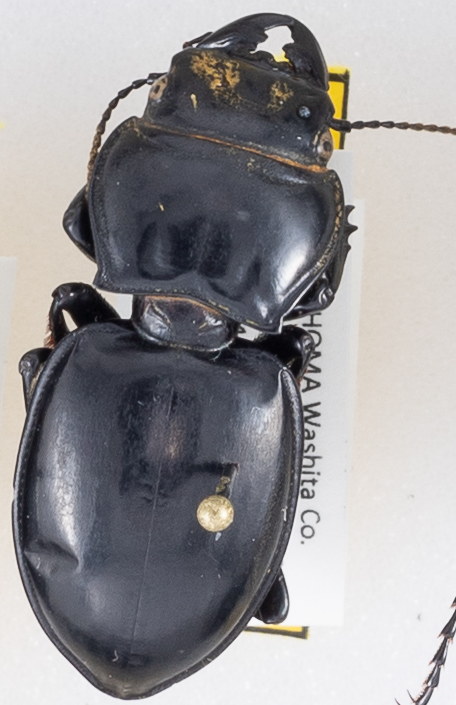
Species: Pasimachus californicus
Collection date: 2015-09-01
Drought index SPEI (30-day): -0.088
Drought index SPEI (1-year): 0.9
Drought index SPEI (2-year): -0.62